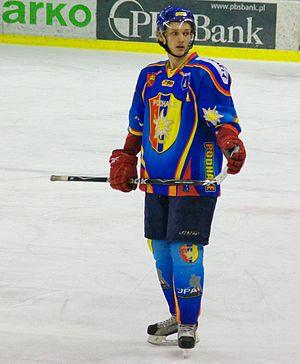
Marcin Kolusz est un joueur professionnel polonais de hockey sur glace. Il évolue au poste d'attaquant dans la première partie de sa carrière avant de se repositionner comme défenseur.